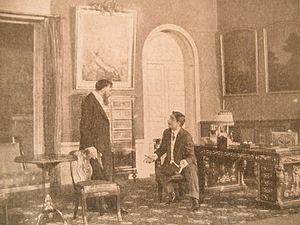
Un divorce est un roman à thèse de Paul Bourget paru en 1904, quelque temps après L’Étape. Cette littérature engagée à forte teneur idéologique s’inscrit dans le combat politique et « la campagne de restauration nationale » que l’académicien français, porte-parole des milieux catholiques traditionnels, mène avec la publication de romans d'idées.